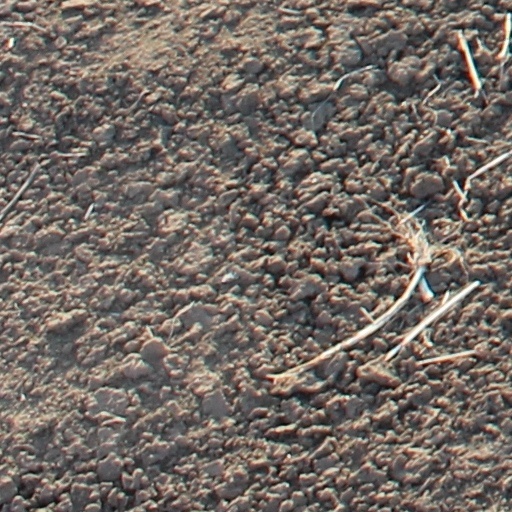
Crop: wheat